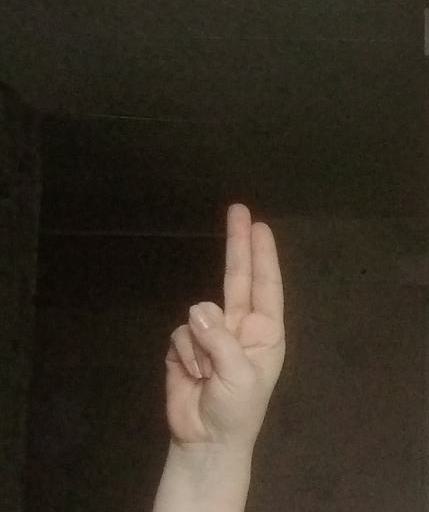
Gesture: two_up